Akshaya Patra

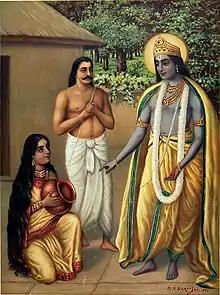
Krishna offers Draupadi the divine vessel

Akshaya Patra is a legendary copper vessel featured in the Hindu epic Mahabharata. It is a divine vessel given to Yudhishthira by Surya, which offered a never-depleting supply of food to the Pandavas every day.